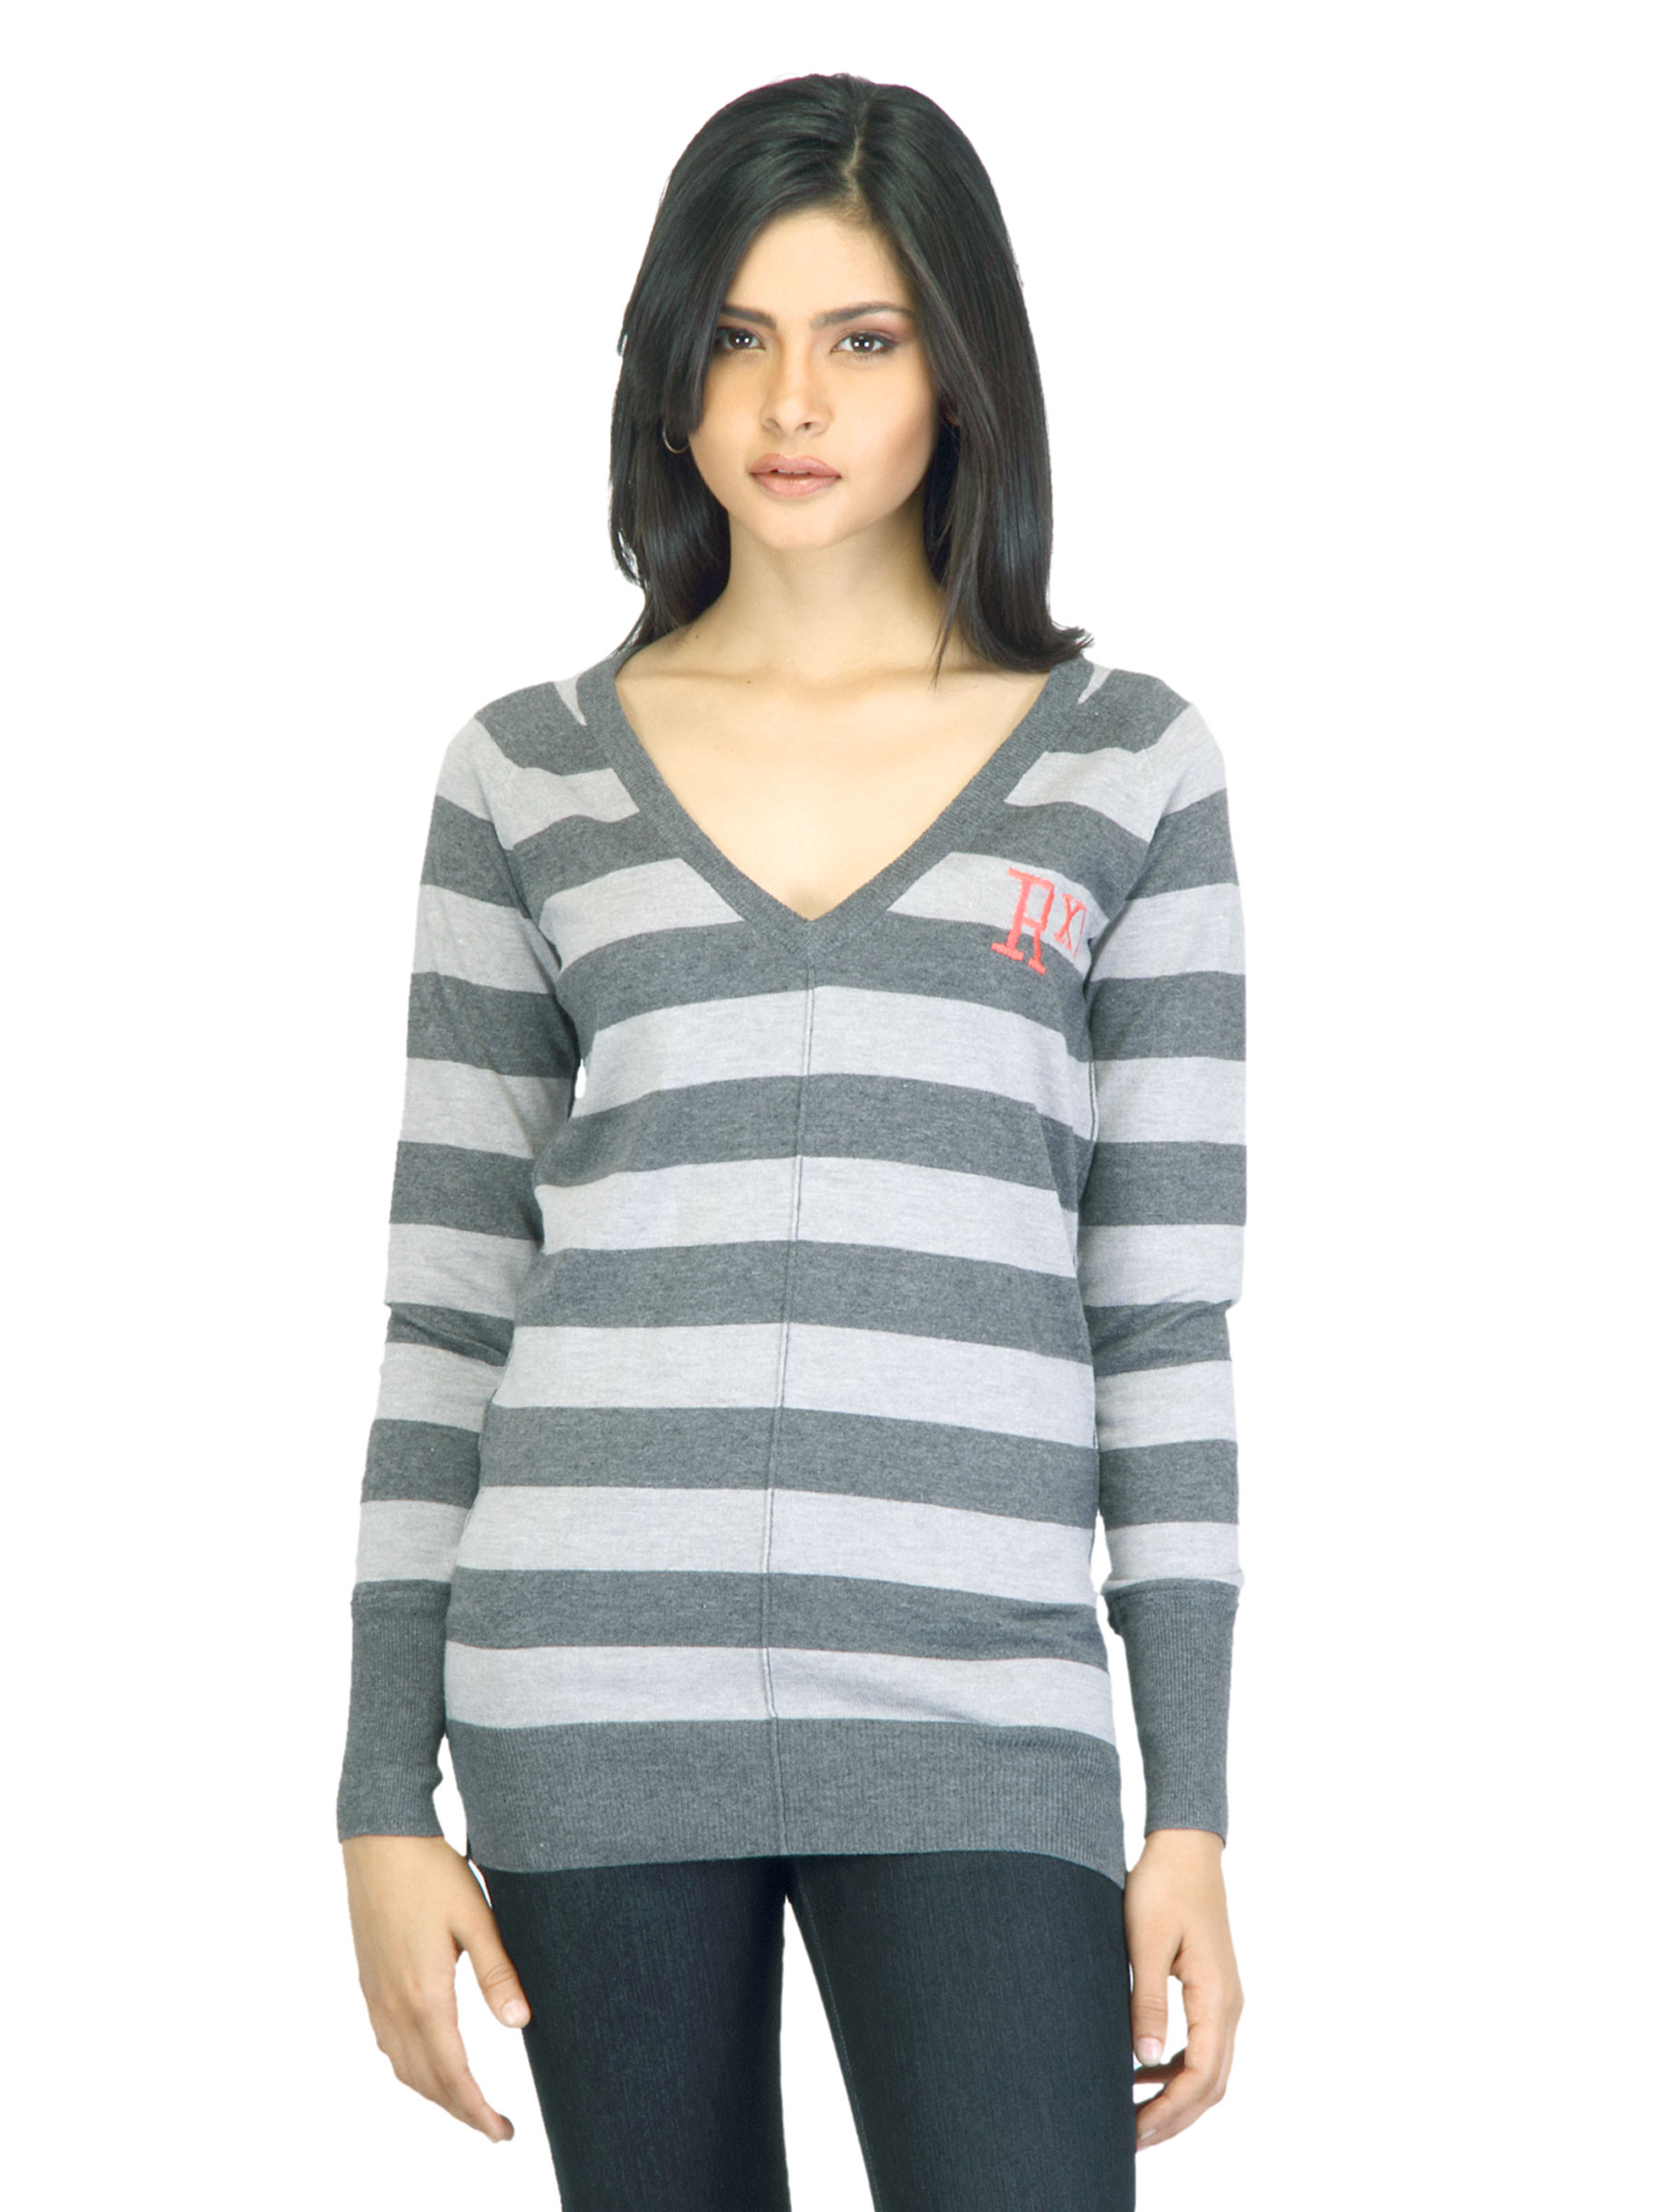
Roxy Women Grey Striped Sweater
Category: Apparel / Topwear / Sweaters
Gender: Women
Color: Grey
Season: Winter 2012
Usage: Casual